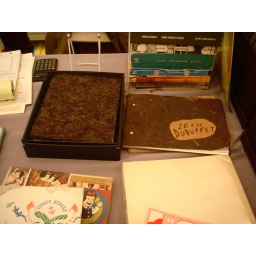
The mohair looking book in the box is Richard Artschwager's &amp;quot;The Hydraulic Wreck,&amp;quot; which is covered in rubberized horsehair